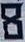
Number: 8